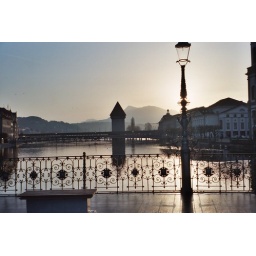
Dawn in Luzern, Switzerland. In the center of the picture is the main wooden bridge over the river.